Steeve Estatof

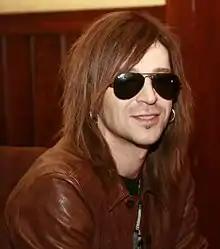
Estatof (2008)

Steeve Estatof (born 29 October 1972) is a French singer-songwriter and the winner of the second season of the French Idol show "Nouvelle Star".